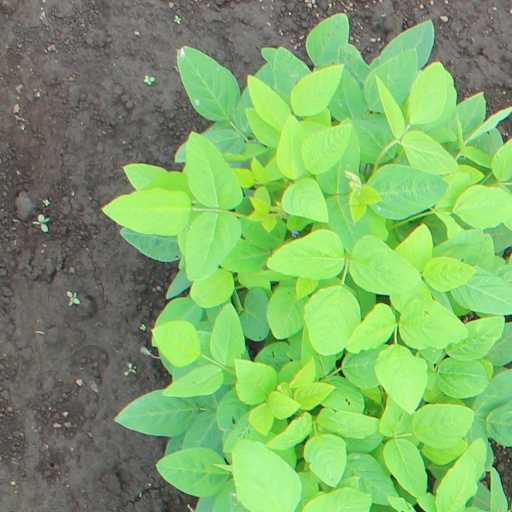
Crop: soybean